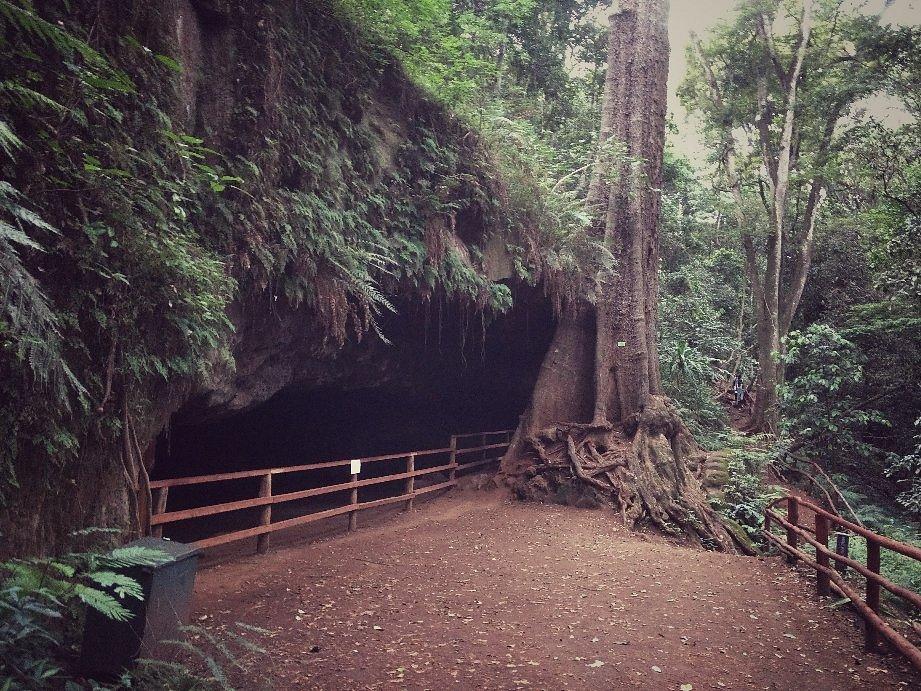
Mandhari ya msitu ambapo kunaonekana kuwa na mti mkubwa kando ya pango ambalo linaonekana kuwa na uwazi wa kuingilia, mazingira haya yanaonekana yametuzwa kutokana na uwepo wa uoto mzuri wa asili unaopendezesha mazingira hayo, mazingira ya msitu ni muhimu kutunzwa kwani yanahifadhi uoto wa asili  pamoja na kuzuia mabadiliko ya tabia ya nchi.